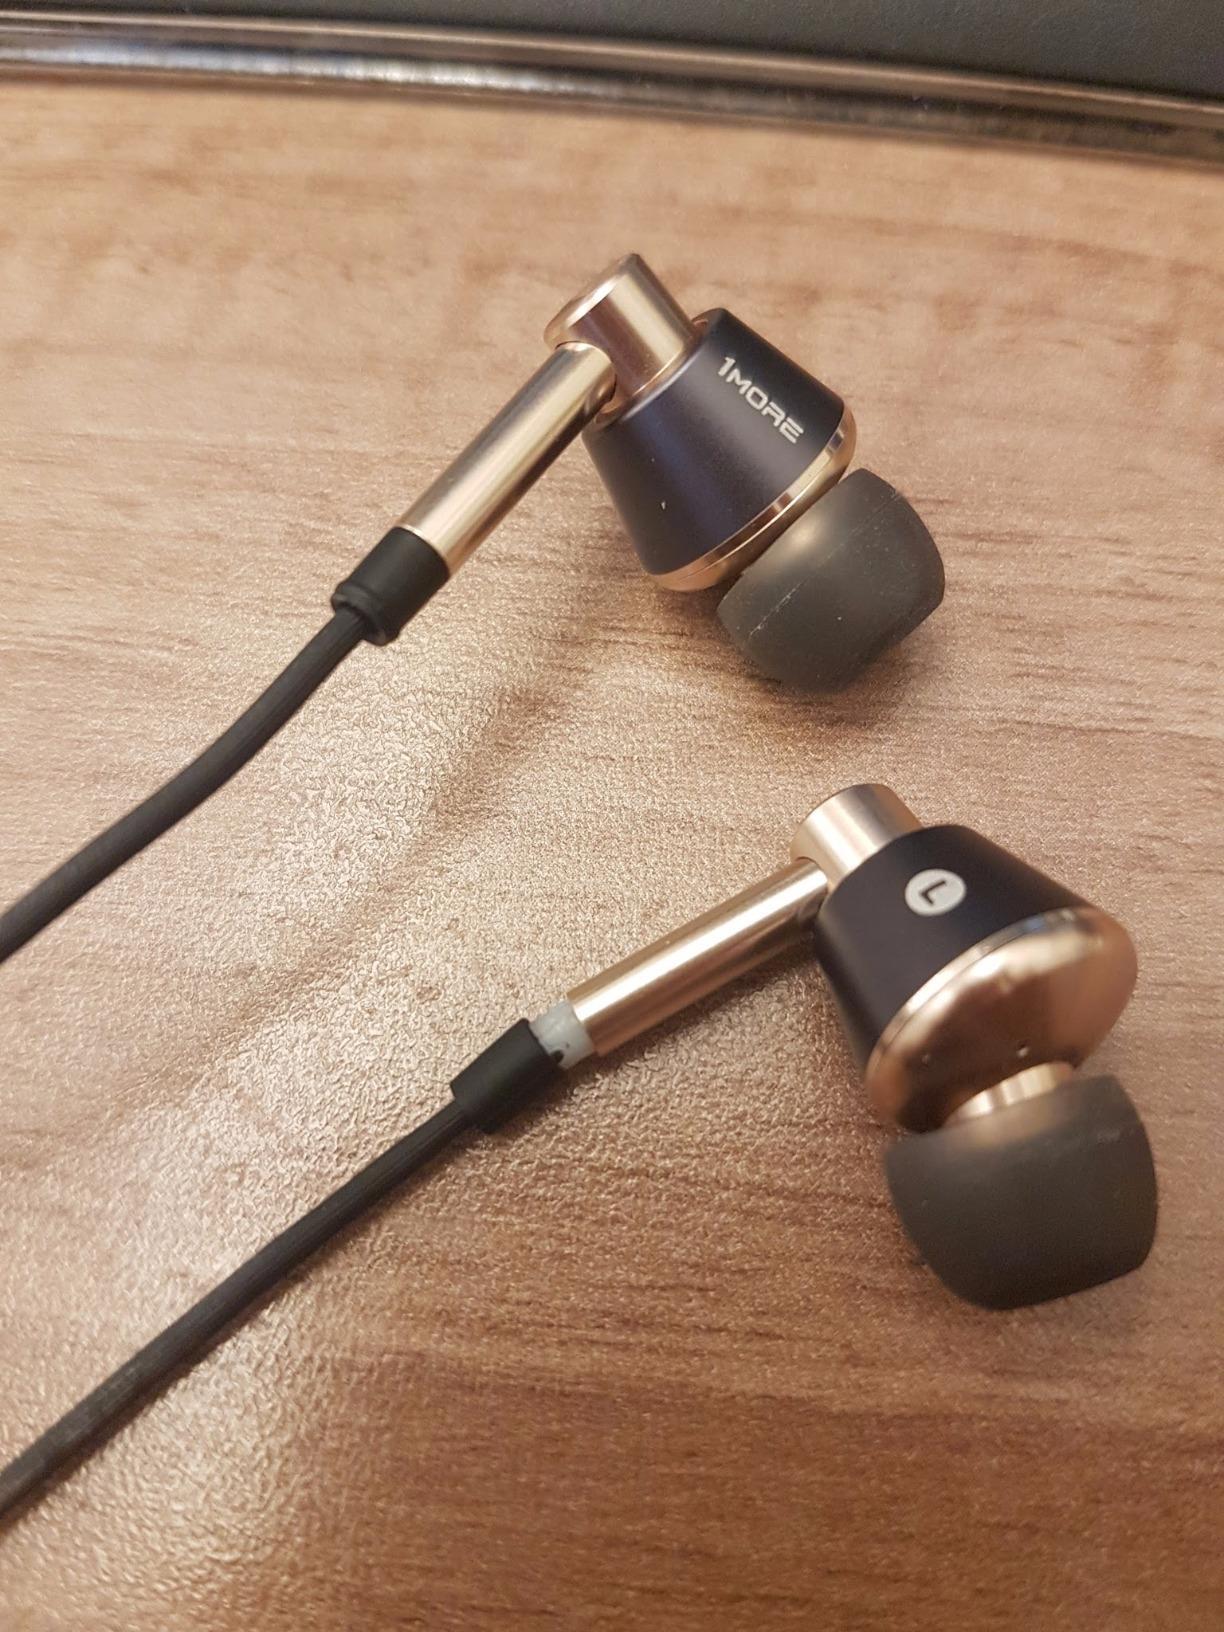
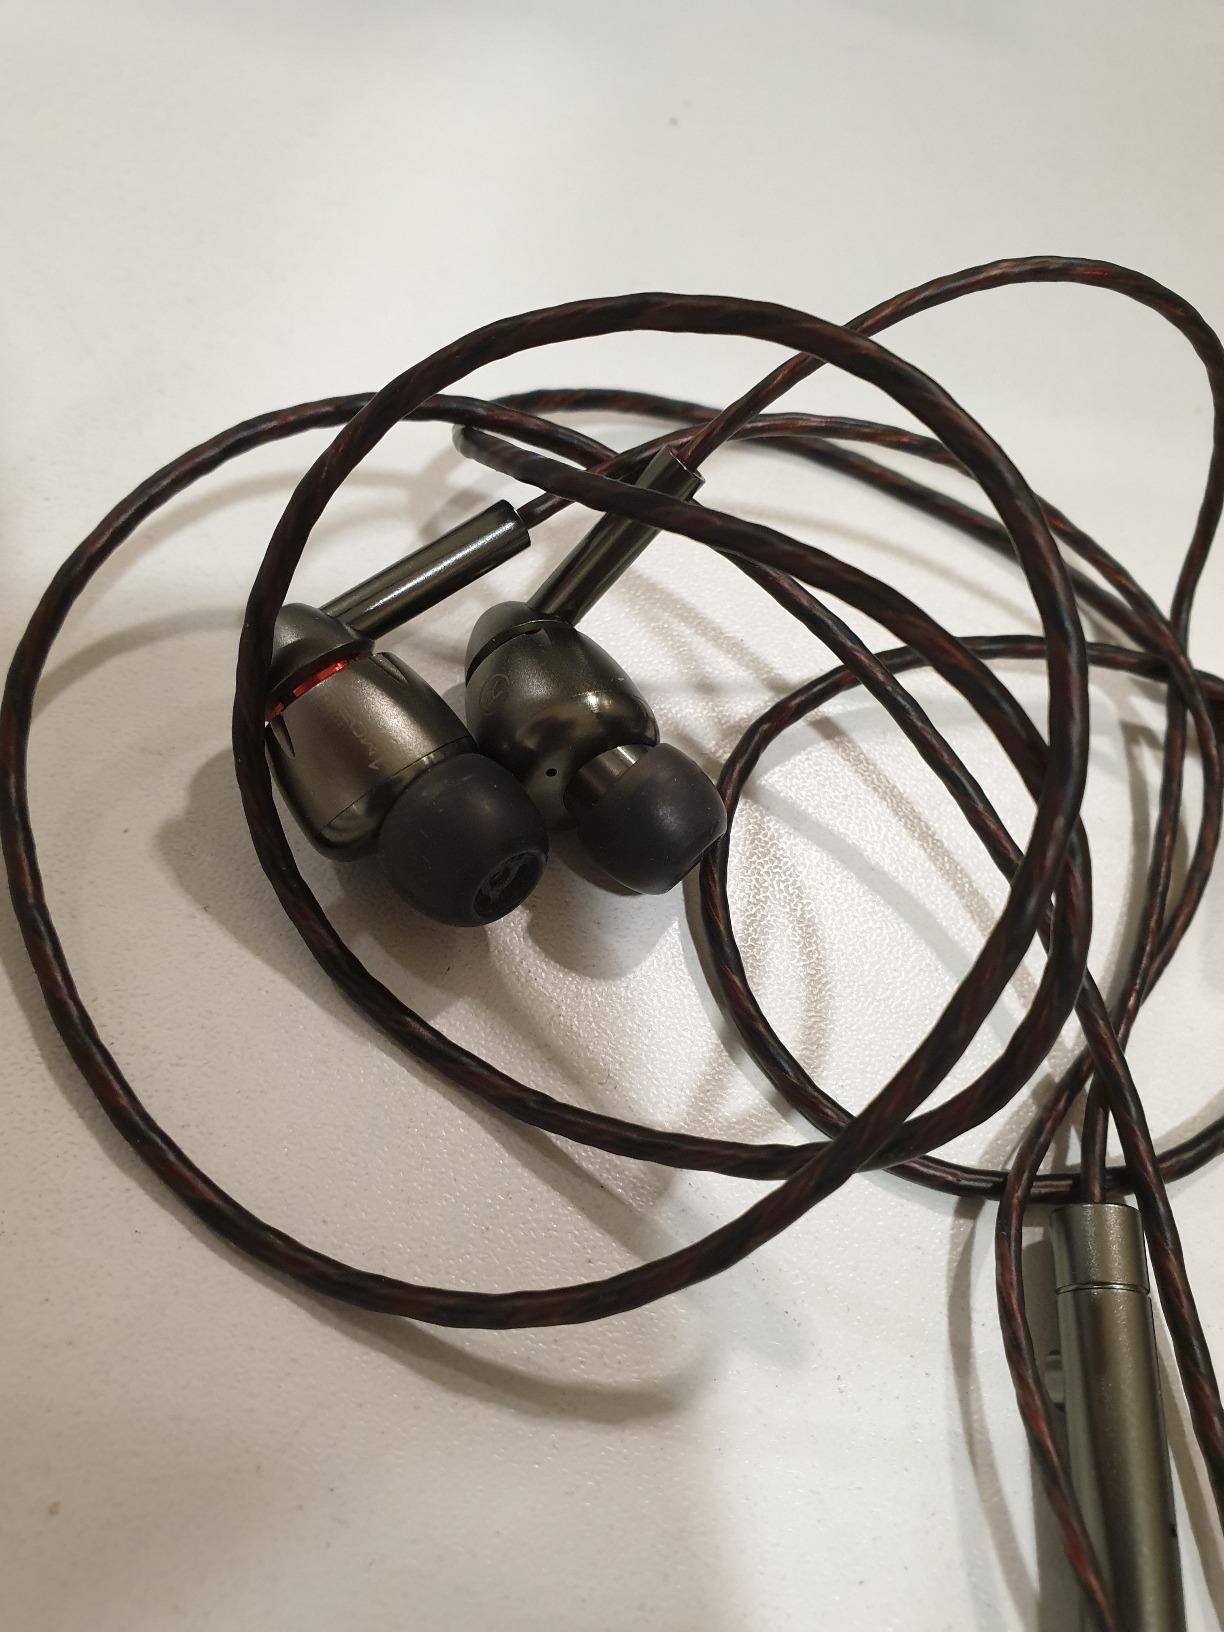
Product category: headphones
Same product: no